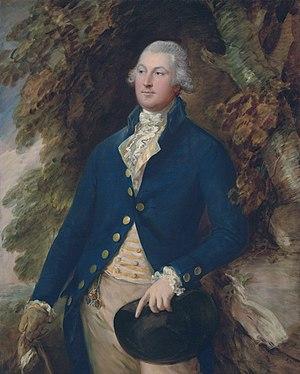
Cette page fournit une liste chronologique de tableaux du peintre anglais Thomas Gainsborough